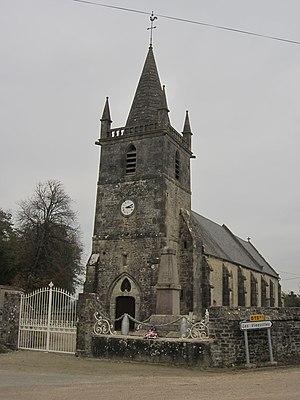
Neuville-au-Plain, Manche
Neuville-au-Plain est une commune française, située dans le département de la Manche en région Normandie, peuplée de 90 habitants.